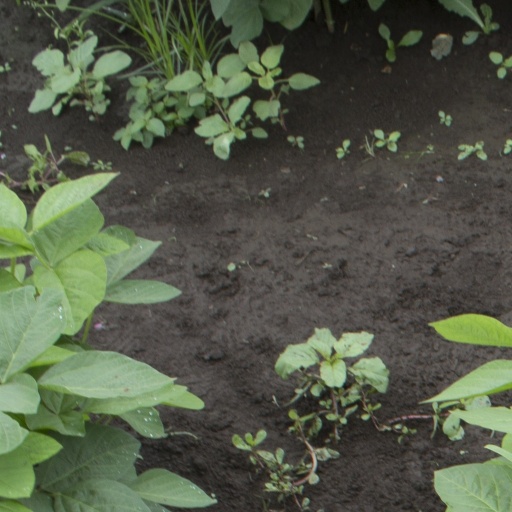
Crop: soybean